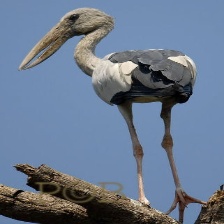
Species: ASIAN OPENBILL STORK
Scientific name: ANASTOMUS OSCITANS
ImageNet parent category: white_stork